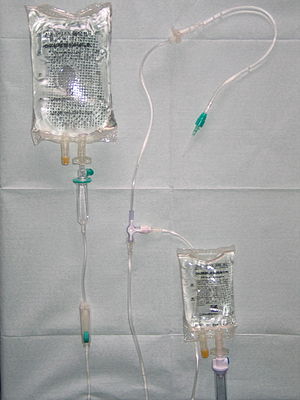
Infusion
Et infusionssæt, bestående af infusionsbeholder tilkoblet infusionsslange. Tillige ses et "sidedrop" - den mindre pose, hvis infusionsslange er tilkoblet hoveddroppet.
En infusion, populært kaldet et drop, er en almindeligt anvendt metode til at indgive medicin eller væsker til behandling af en patients sygdom under indlæggelse på et hospital.